Cressbrook Farm

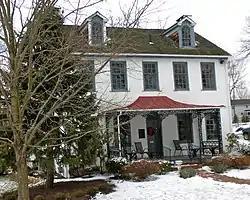
Cressbrook Farm, January 2010

Cressbrook Farm, also known as the Former Quarters of Brigadier General Duportail, is a historic home located in Tredyffrin Township, Chester County, Pennsylvania. The original house was built about 1745, and it has been enlarged several times since the main portion was added in 1825. It is a -story, five-bay, stuccoed stone structure. During the American Revolution the house served as headquarters for Brigadier General Louis Lebègue Duportail in late 1777 and early 1778, during the encampment at Valley Forge.